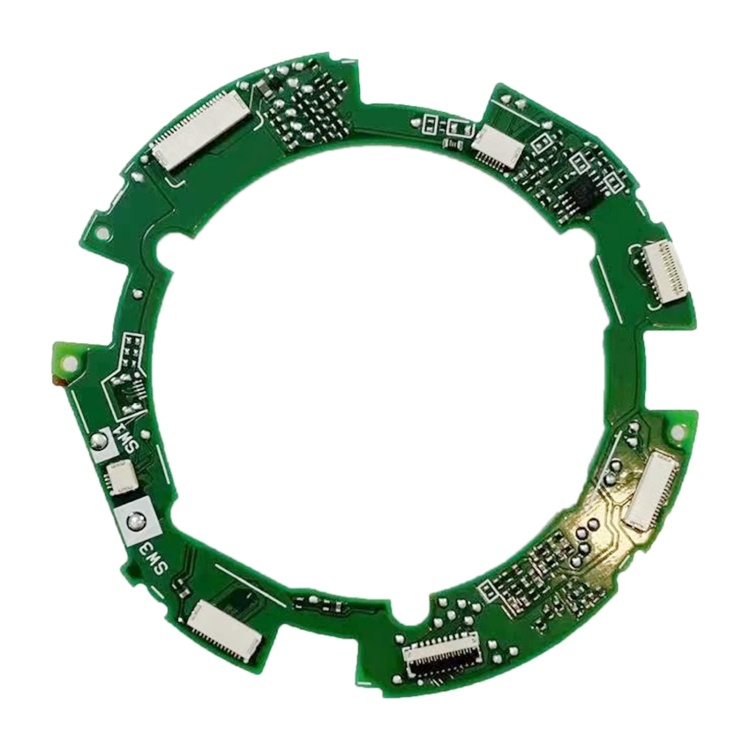
Placa base para lente de cámara Original Nikon Z DX 50-250mm f/4,5-6,3 VR
1. Pieza de repuesto de la placa base de la lente de la cámara. 2. Repare y arregle su artículo roto o inutilizable con él. 3. Cada artículo ha sido revisado y está en buenas condiciones antes del envío. 4. Completamente en forma y funcionando. 5. Se recomienda encarecidamente la instalación profesional.No seremos responsables de ningún daño a su cámara que pueda causar durante el cambio de piezas de repuesto.
Brand: Evans Store
Category: Cameras & Optics > Camera & Optic Accessories > Camera Parts & Accessories > Camera Lens Zoom Units > Digital Zoom Units